Martha Israel

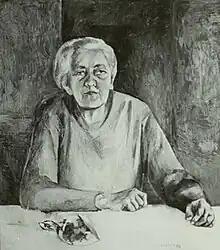
Portrait by , 1965–1966

Martha Israel (18 November 1905 – after 1967) was a German clerk and politician of Sorbian ethnicity. She served in the Volkskammer of East Germany from 1963 until 1967 as a member of the Socialist Unity Party and the Democratic Women's League of Germany. Prior to this, she was also a member of the Spremberg city council, and was the secretary of the local branch of the Domowina.